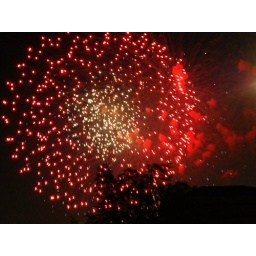
The show started before we got to the monument so we pulled over to the side of the road and enjoyed the show.